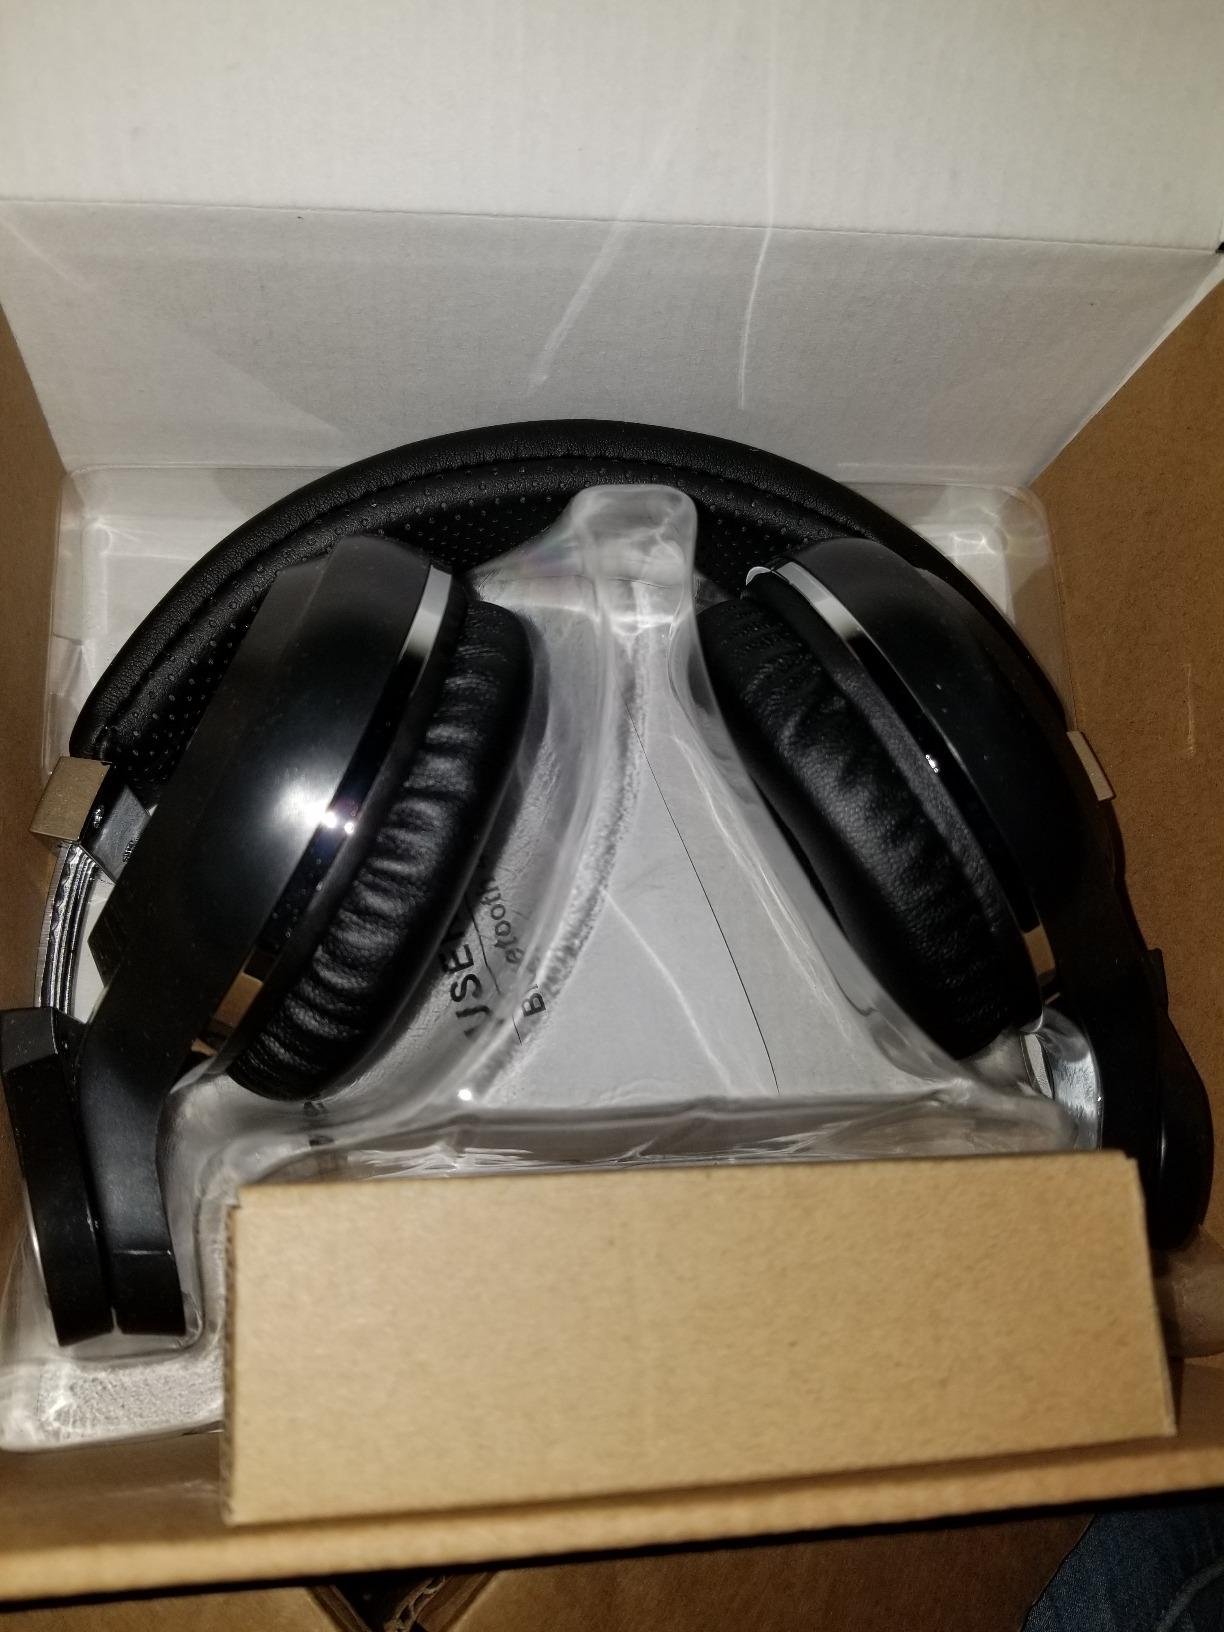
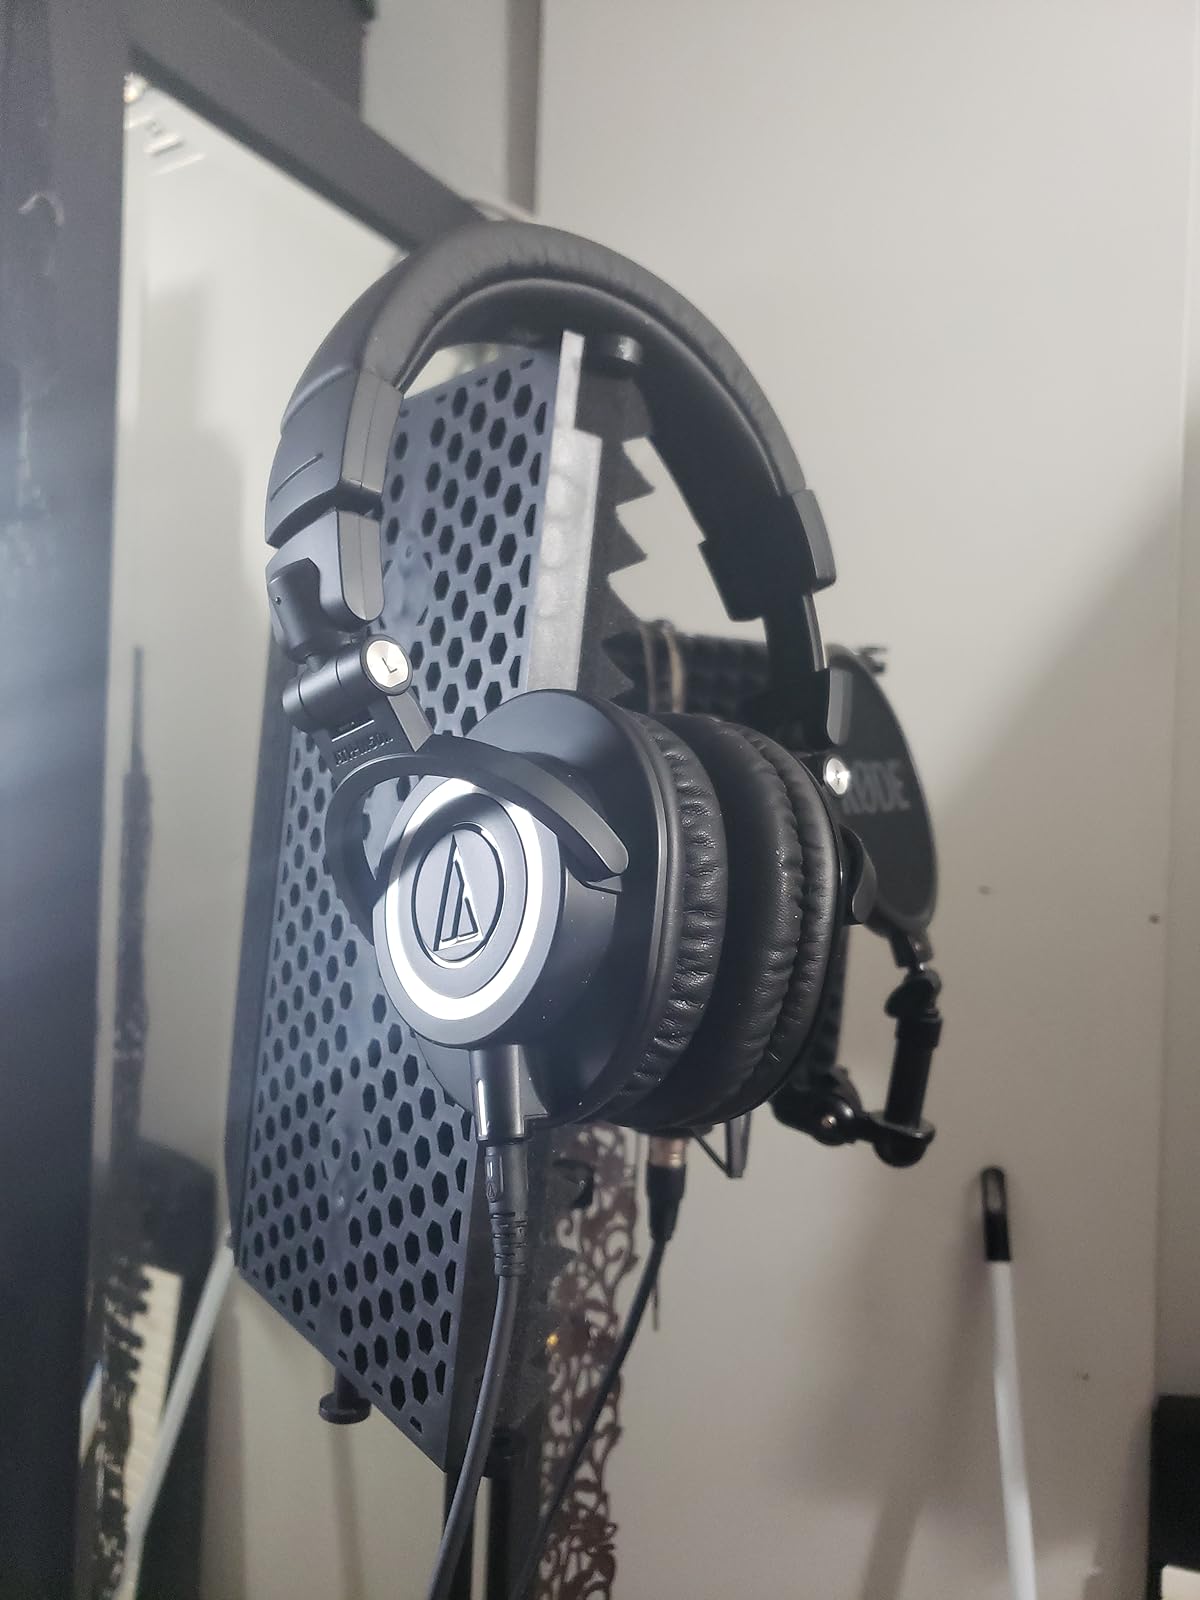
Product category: headphones
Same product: no